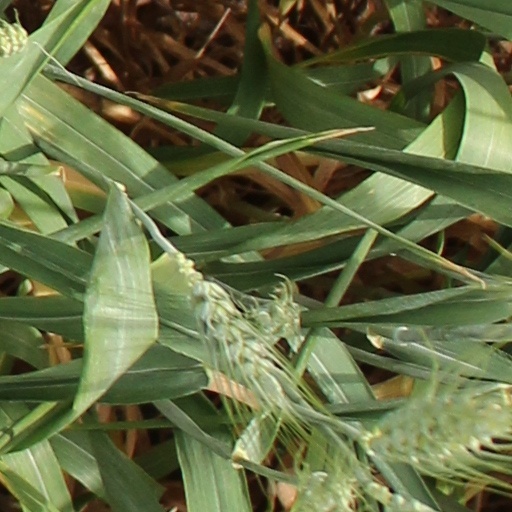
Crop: wheat